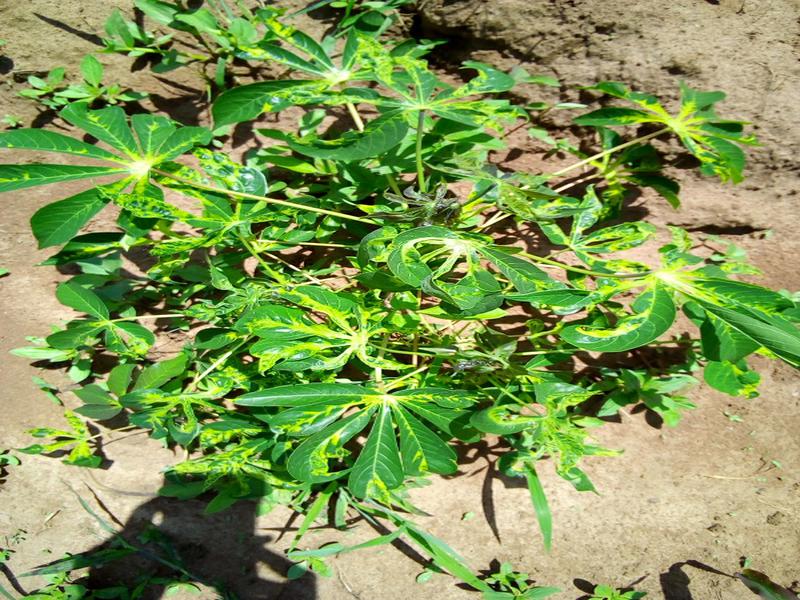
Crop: cassava
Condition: mosaic_disease